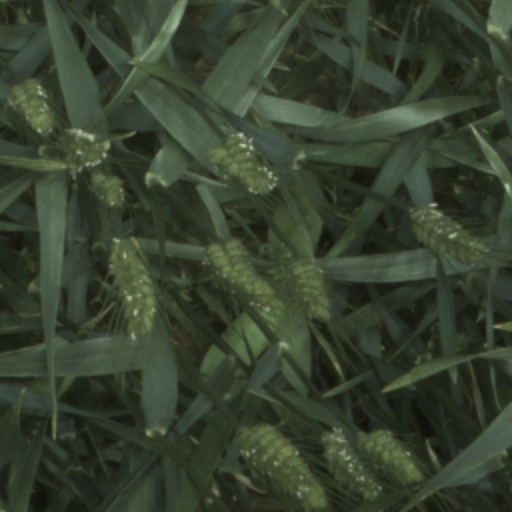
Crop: wheat